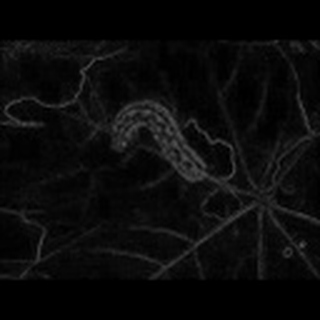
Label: cotton_army_worm